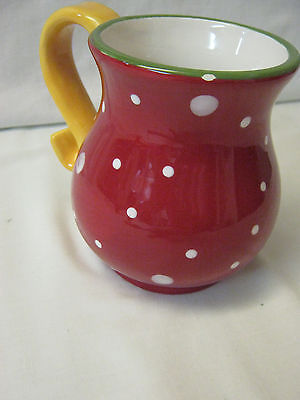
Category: mug